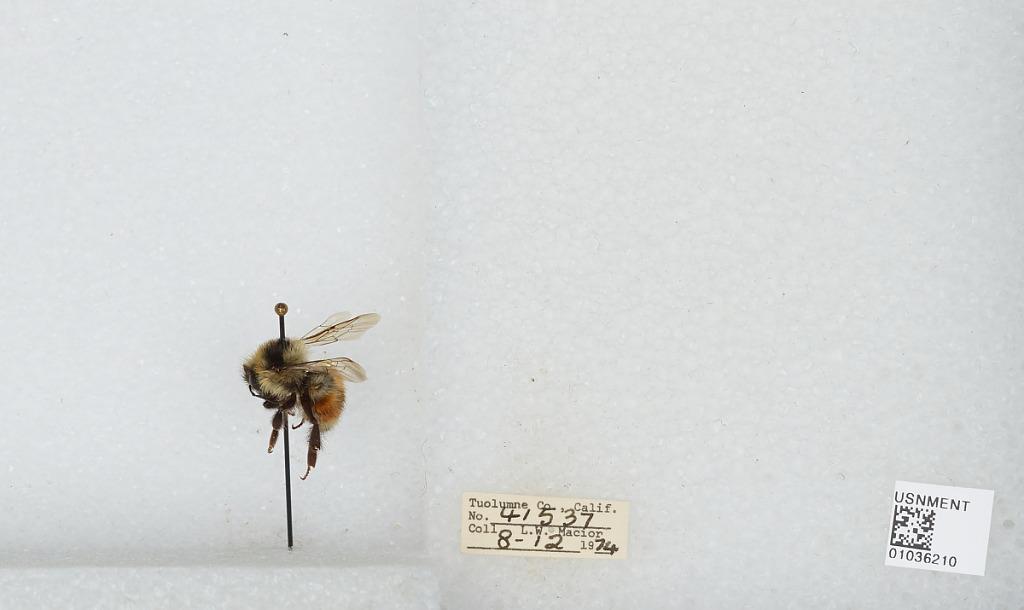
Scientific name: Bombus (Cullumanobombus) rufocinctus Cresson
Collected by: L. Macior
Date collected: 1974-8-12
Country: United States
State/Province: California
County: Tuolumne
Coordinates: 38.02, -119.93